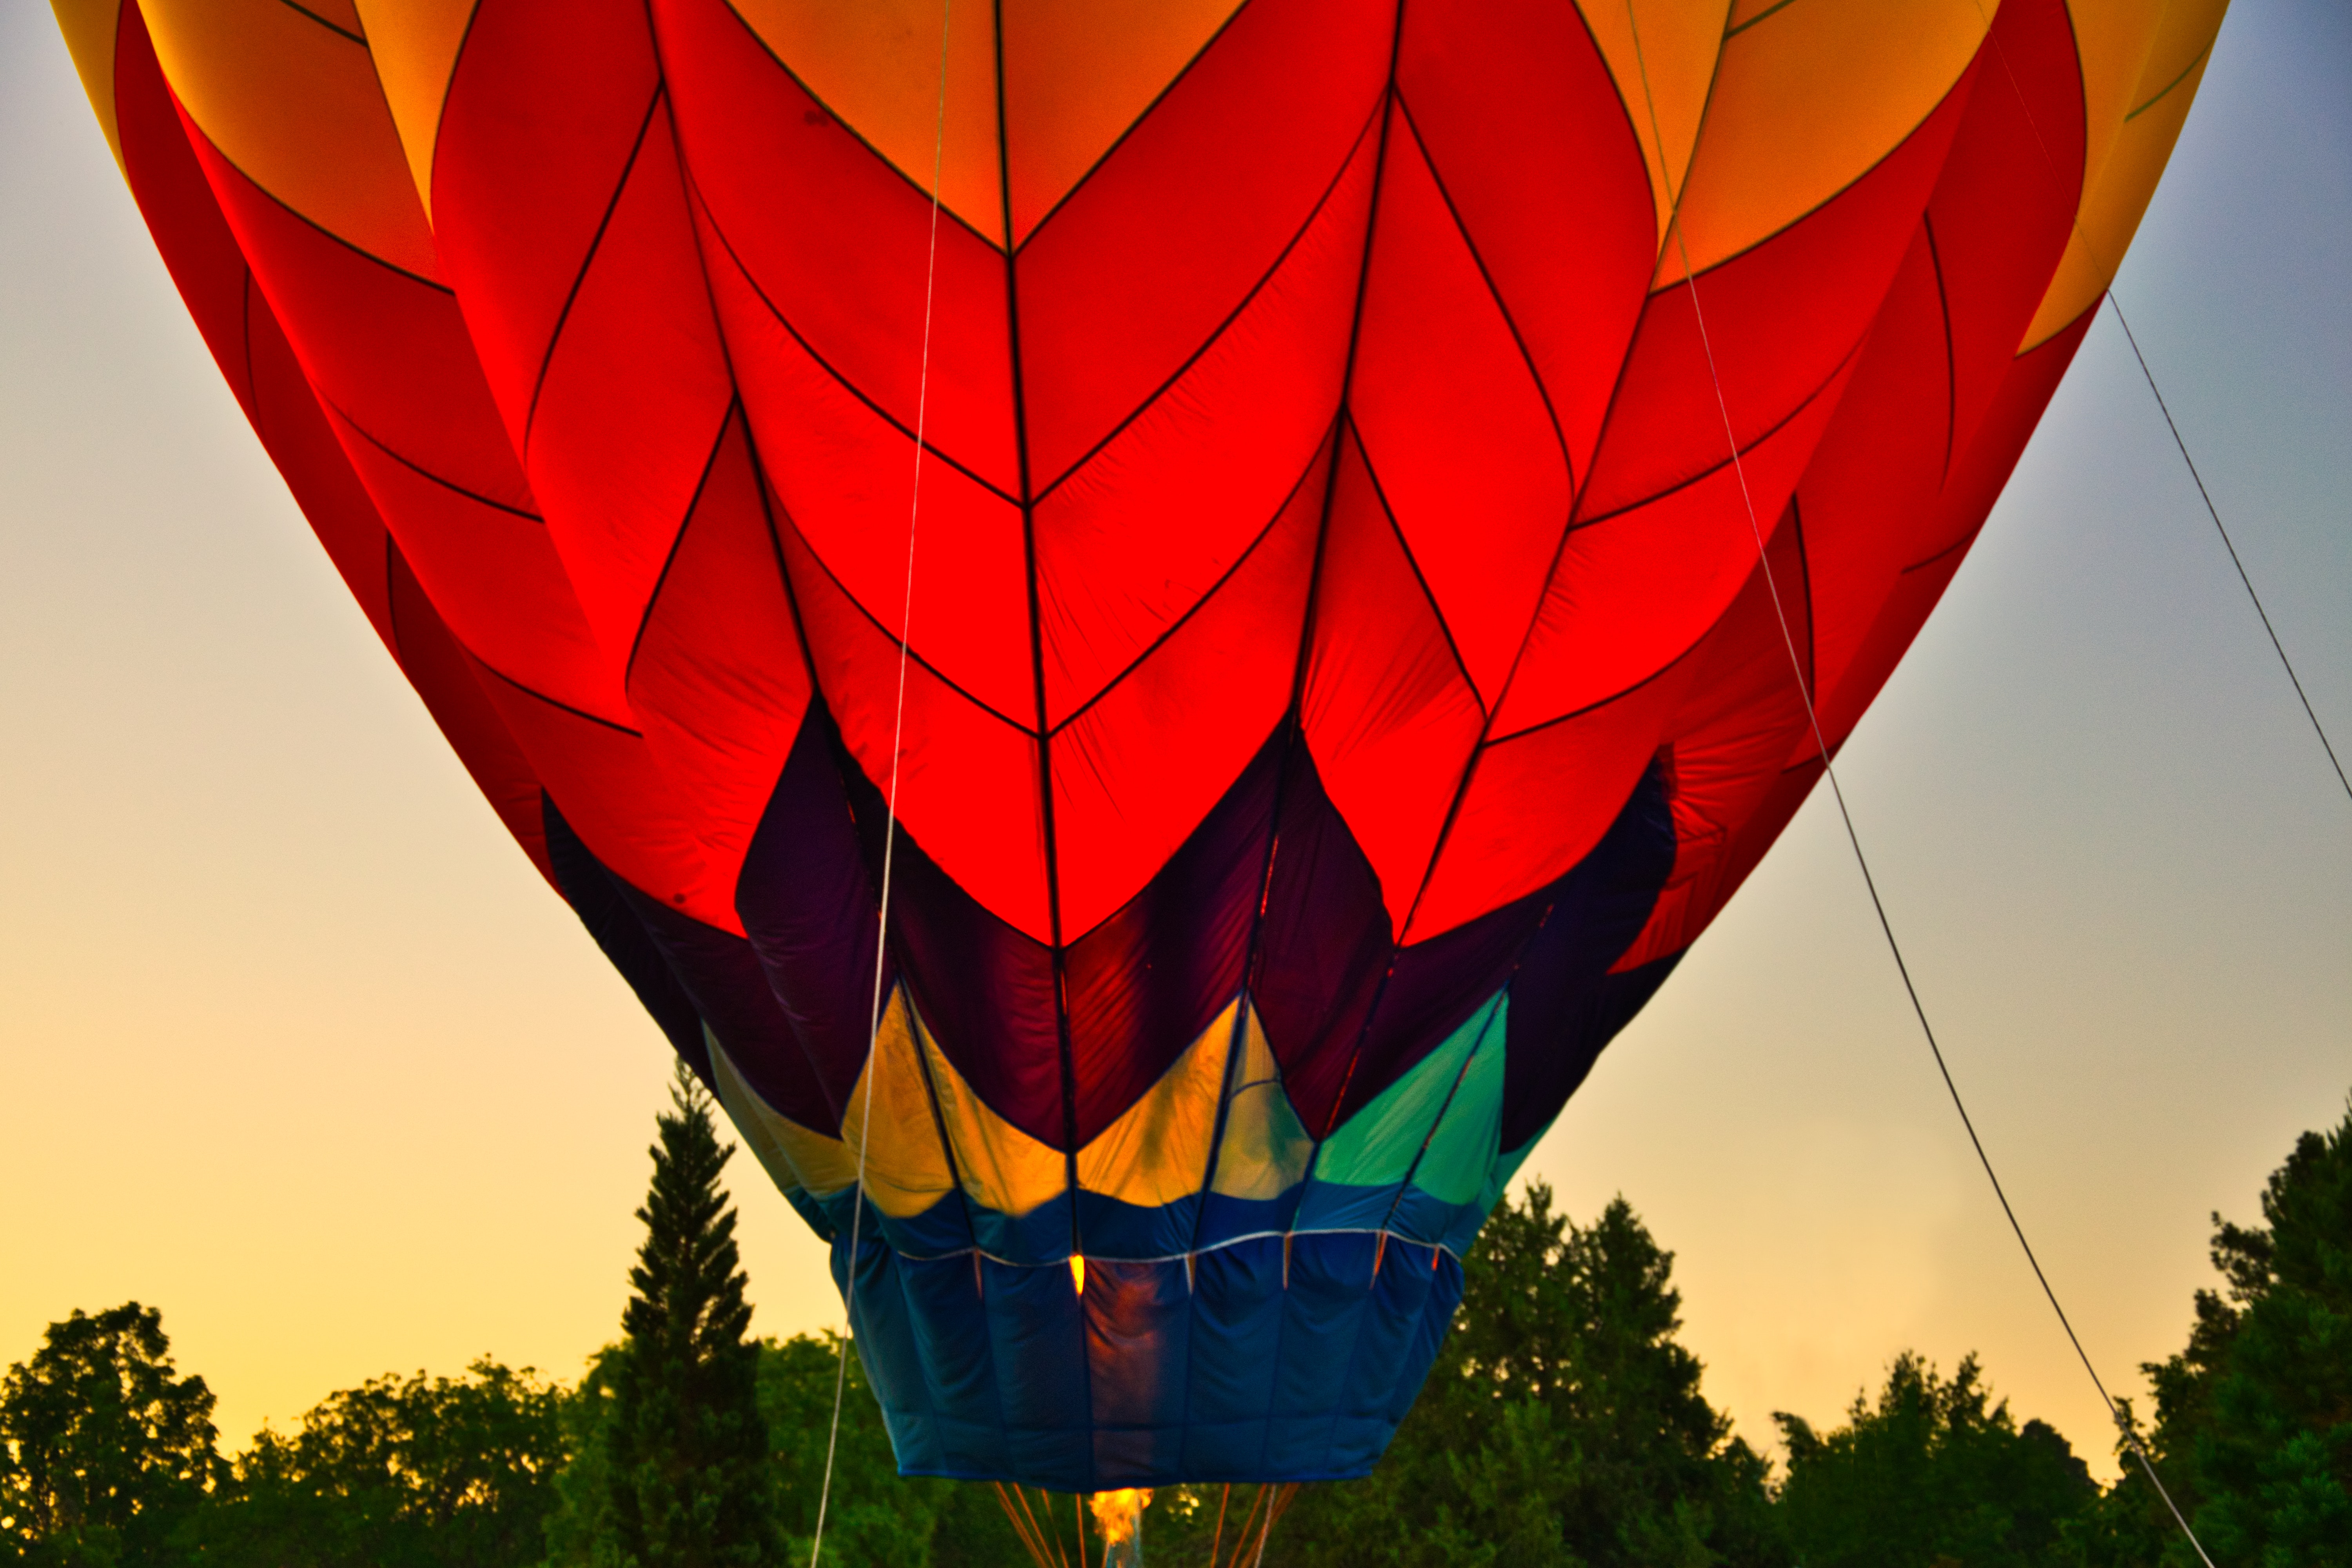
hot air balloon, hot air ballooning, air sports, balloon, sky, vehicle, recreation, sunlight